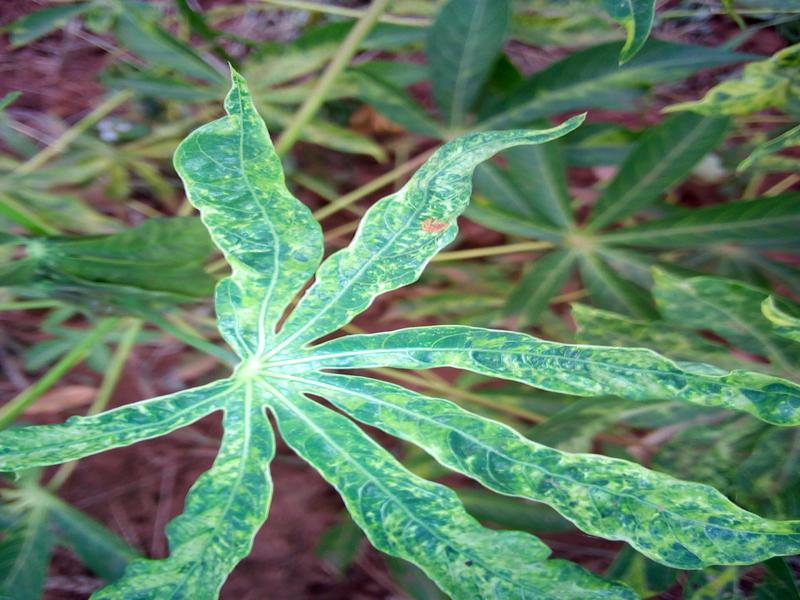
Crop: cassava
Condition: green_mottle